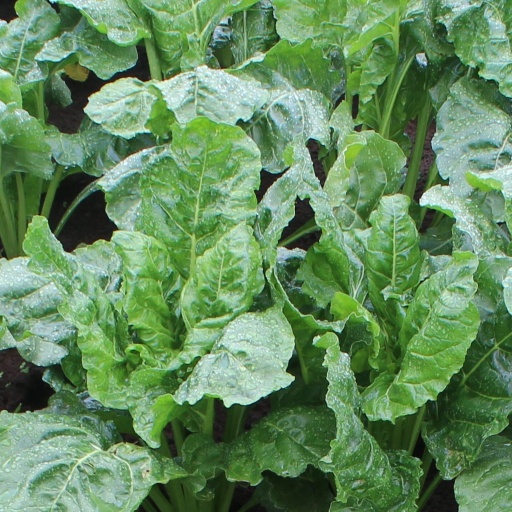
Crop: sugar beet